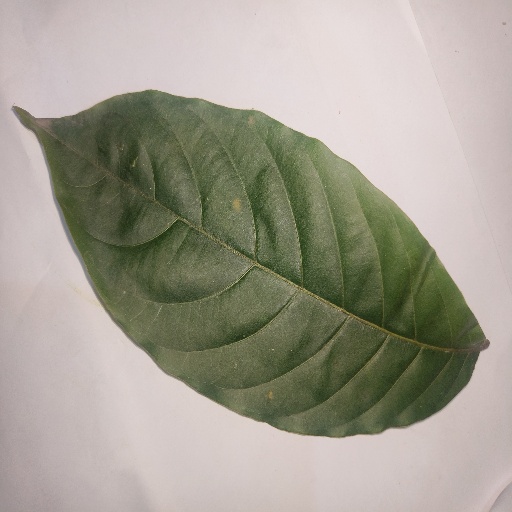
Species: HariTaki
Leaf condition: Healthy Leaf